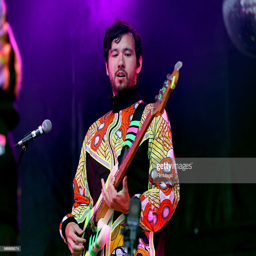
musician performs with artist during the festival .